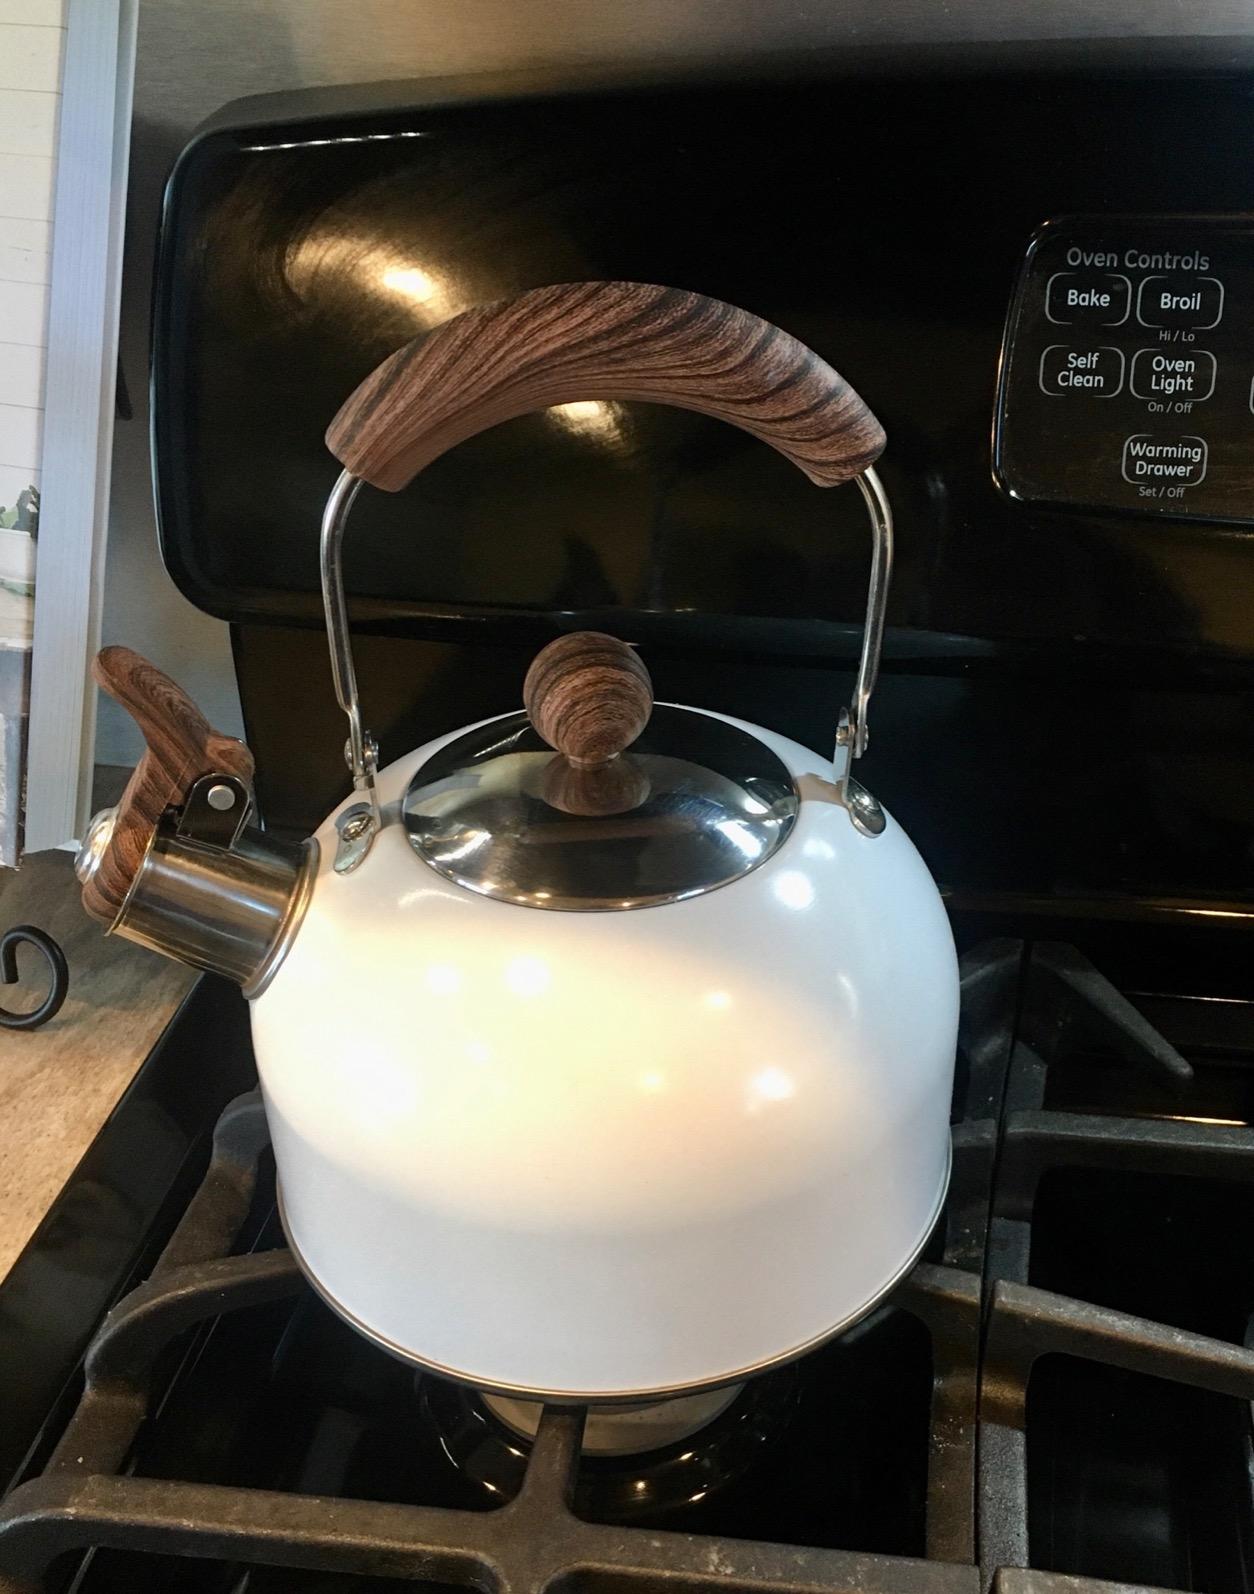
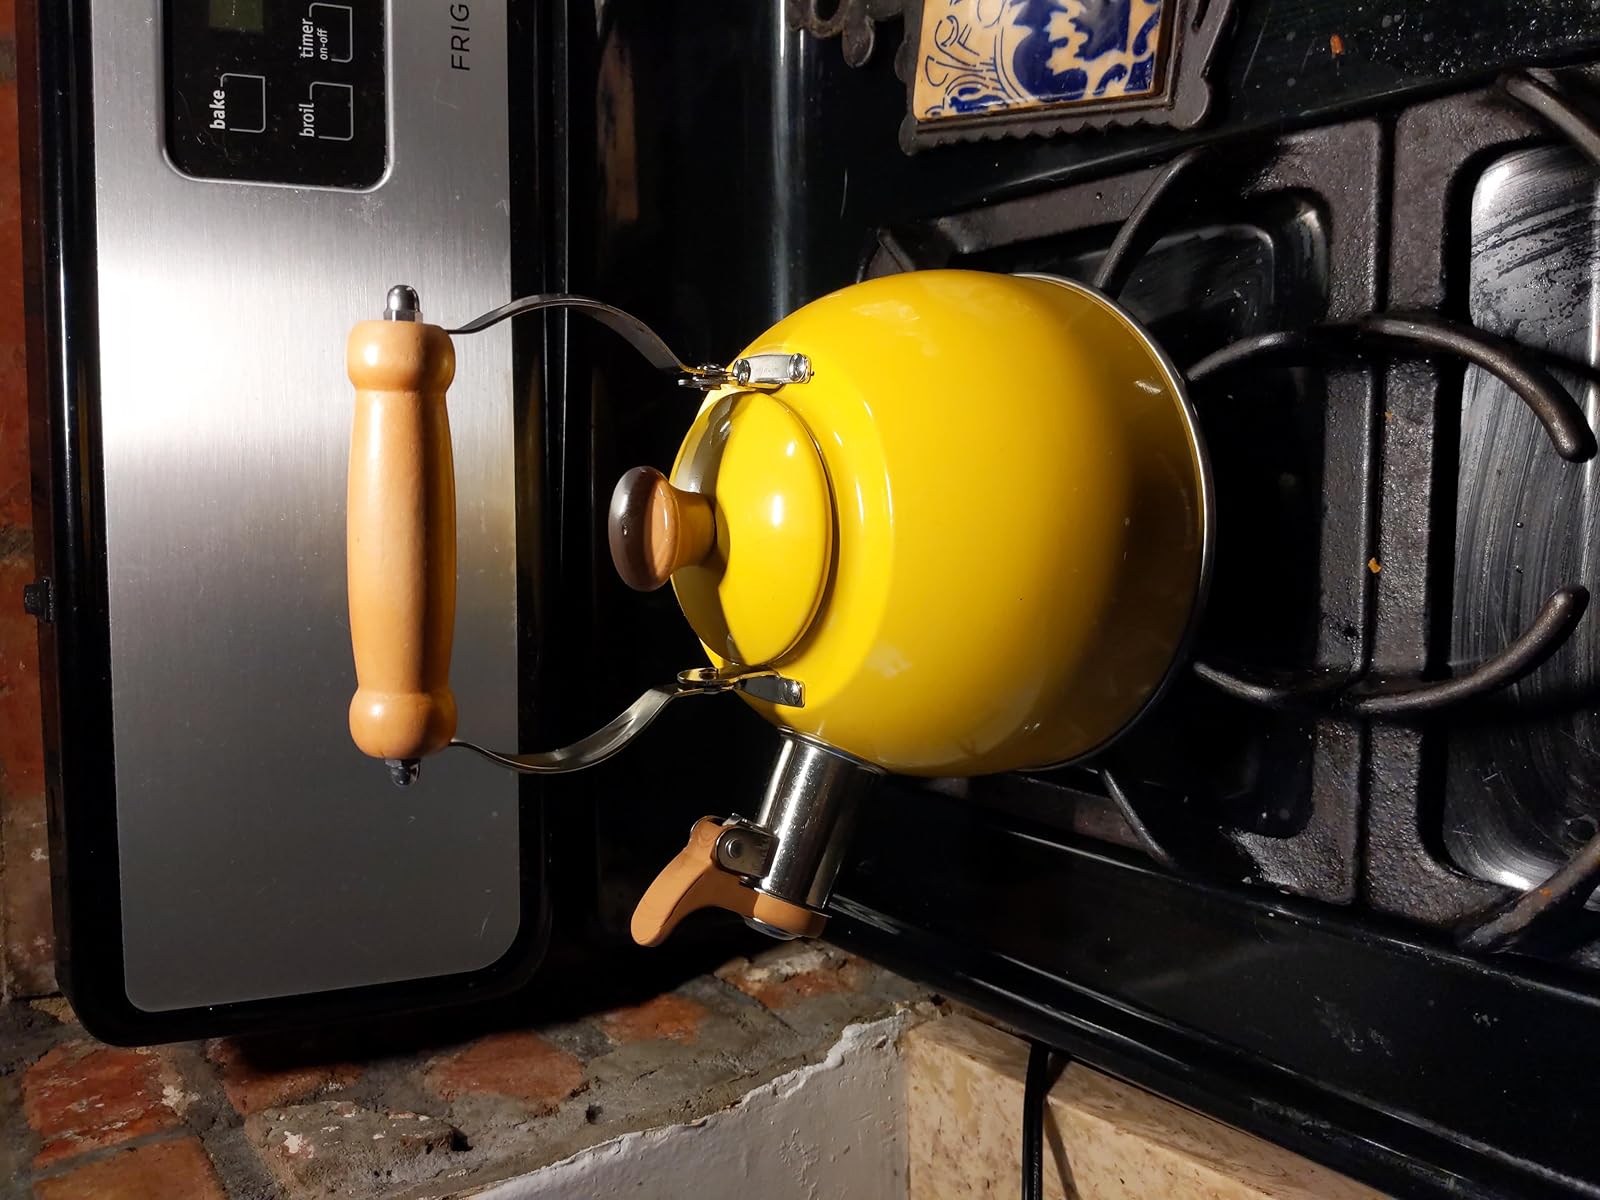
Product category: items_kettle
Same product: no